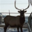
Label: deer